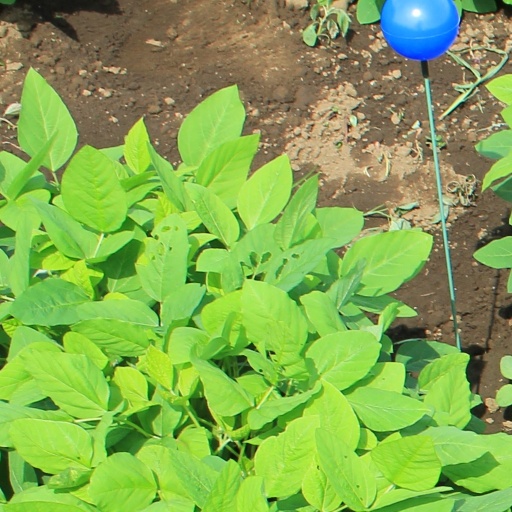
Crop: soybean